Arizona Stage Coach

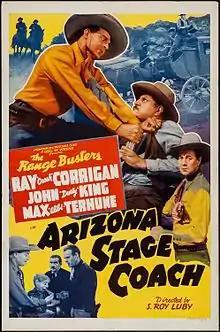
Theatrical release poster

Arizona Stage Coach is a 1942 American Western film directed by S. Roy Luby. The film is the sixteenth in Monogram Pictures' "Range Busters" series, and it stars Ray "Crash" Corrigan as Crash, John "Dusty" King as Dusty and Max "Alibi" Terhune as Alibi, with Nell O'Day, Charles King and Riley Hill.